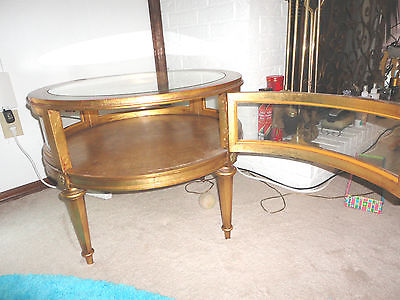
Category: cabinet